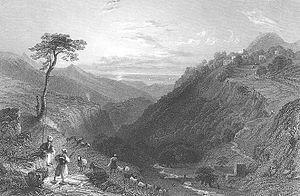
La peinture libanaise vit le jour à l'initiative de l'émir Fakhr al-Dïn. Entre 1613 et 1618, exilé en Italie, il séjourna en particulier en Toscane, où il fut accueilli par les Médicis. Ébloui par l'art de la Renaissance, ce prince libanais voulu promouvoir les beaux-arts à la manière des potentats italiens. Orientalistes, peintres et architectes italiens et européens furent invités au Liban à son retour d’exil.